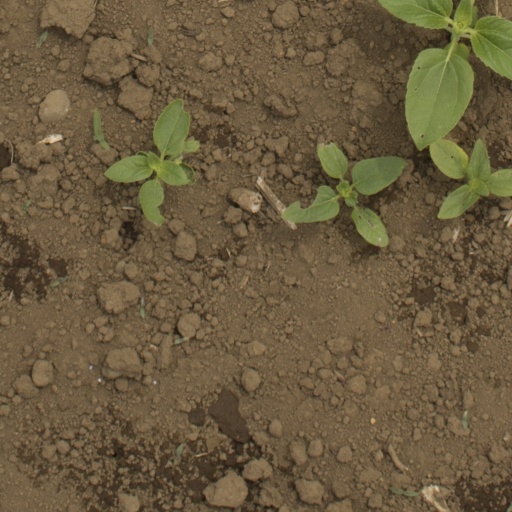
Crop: Jerusalem artichoke